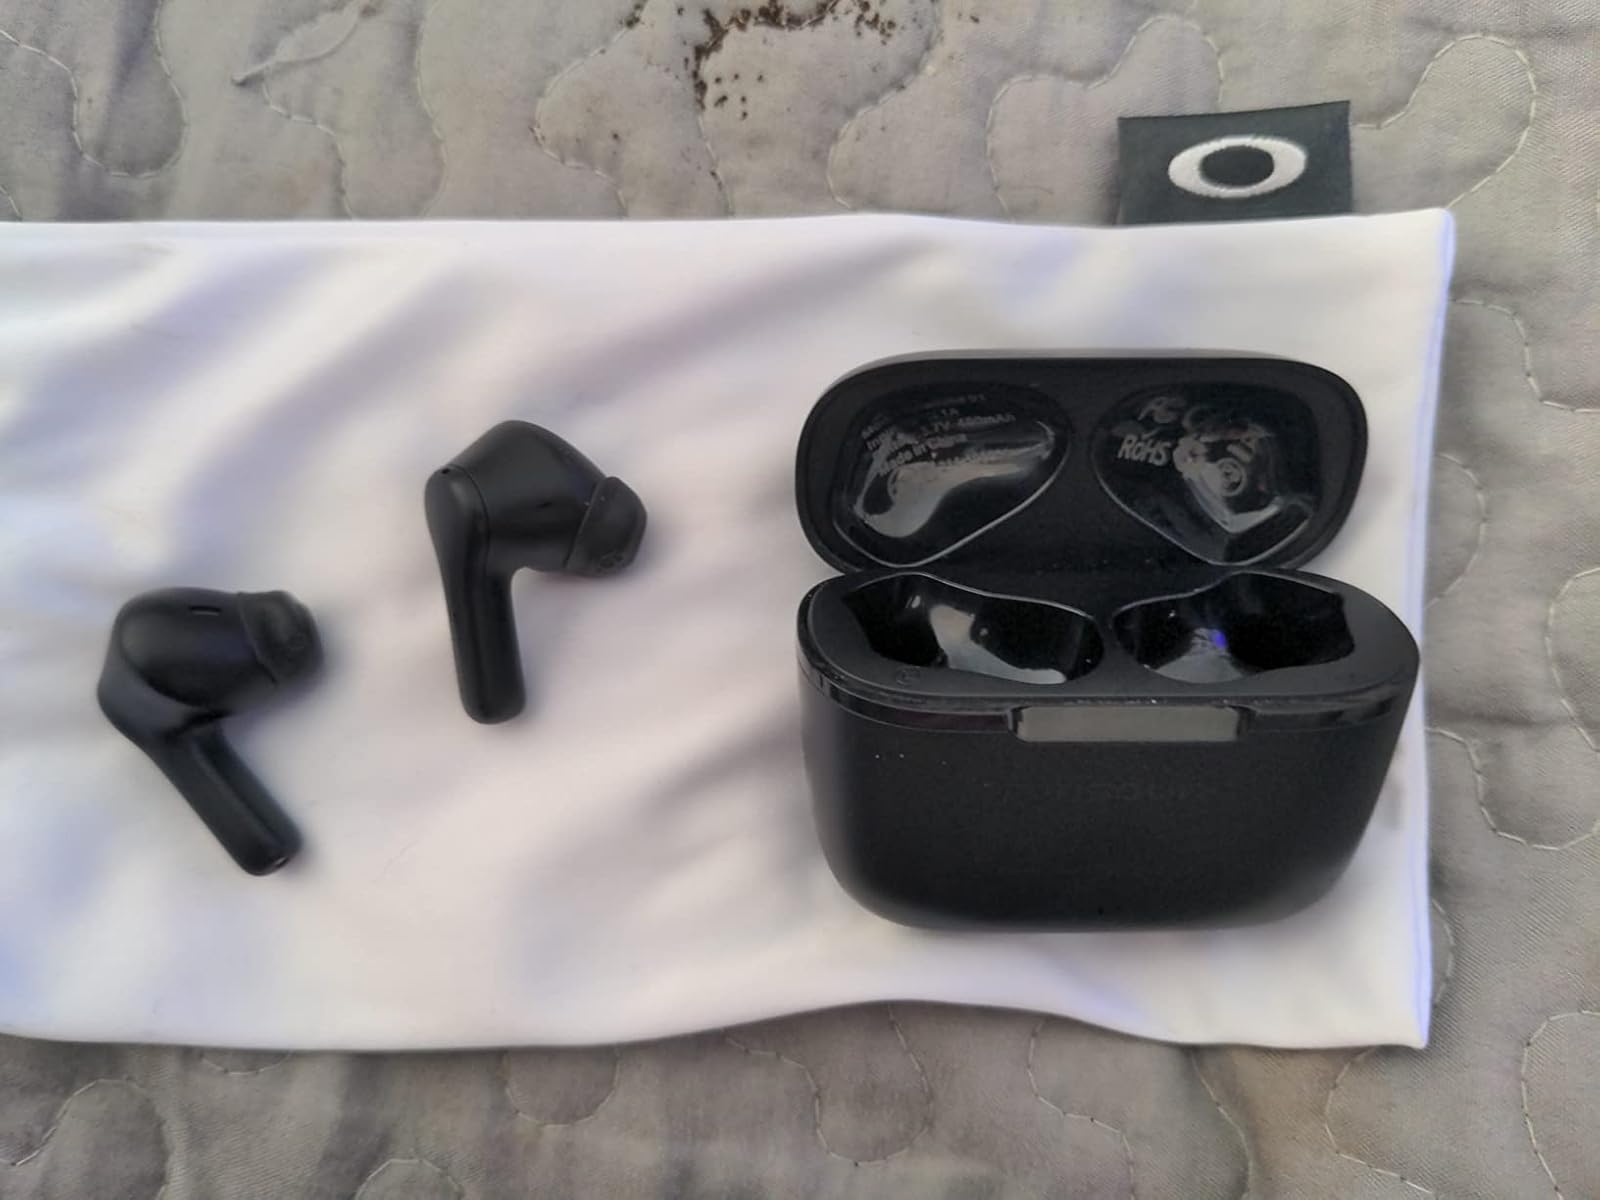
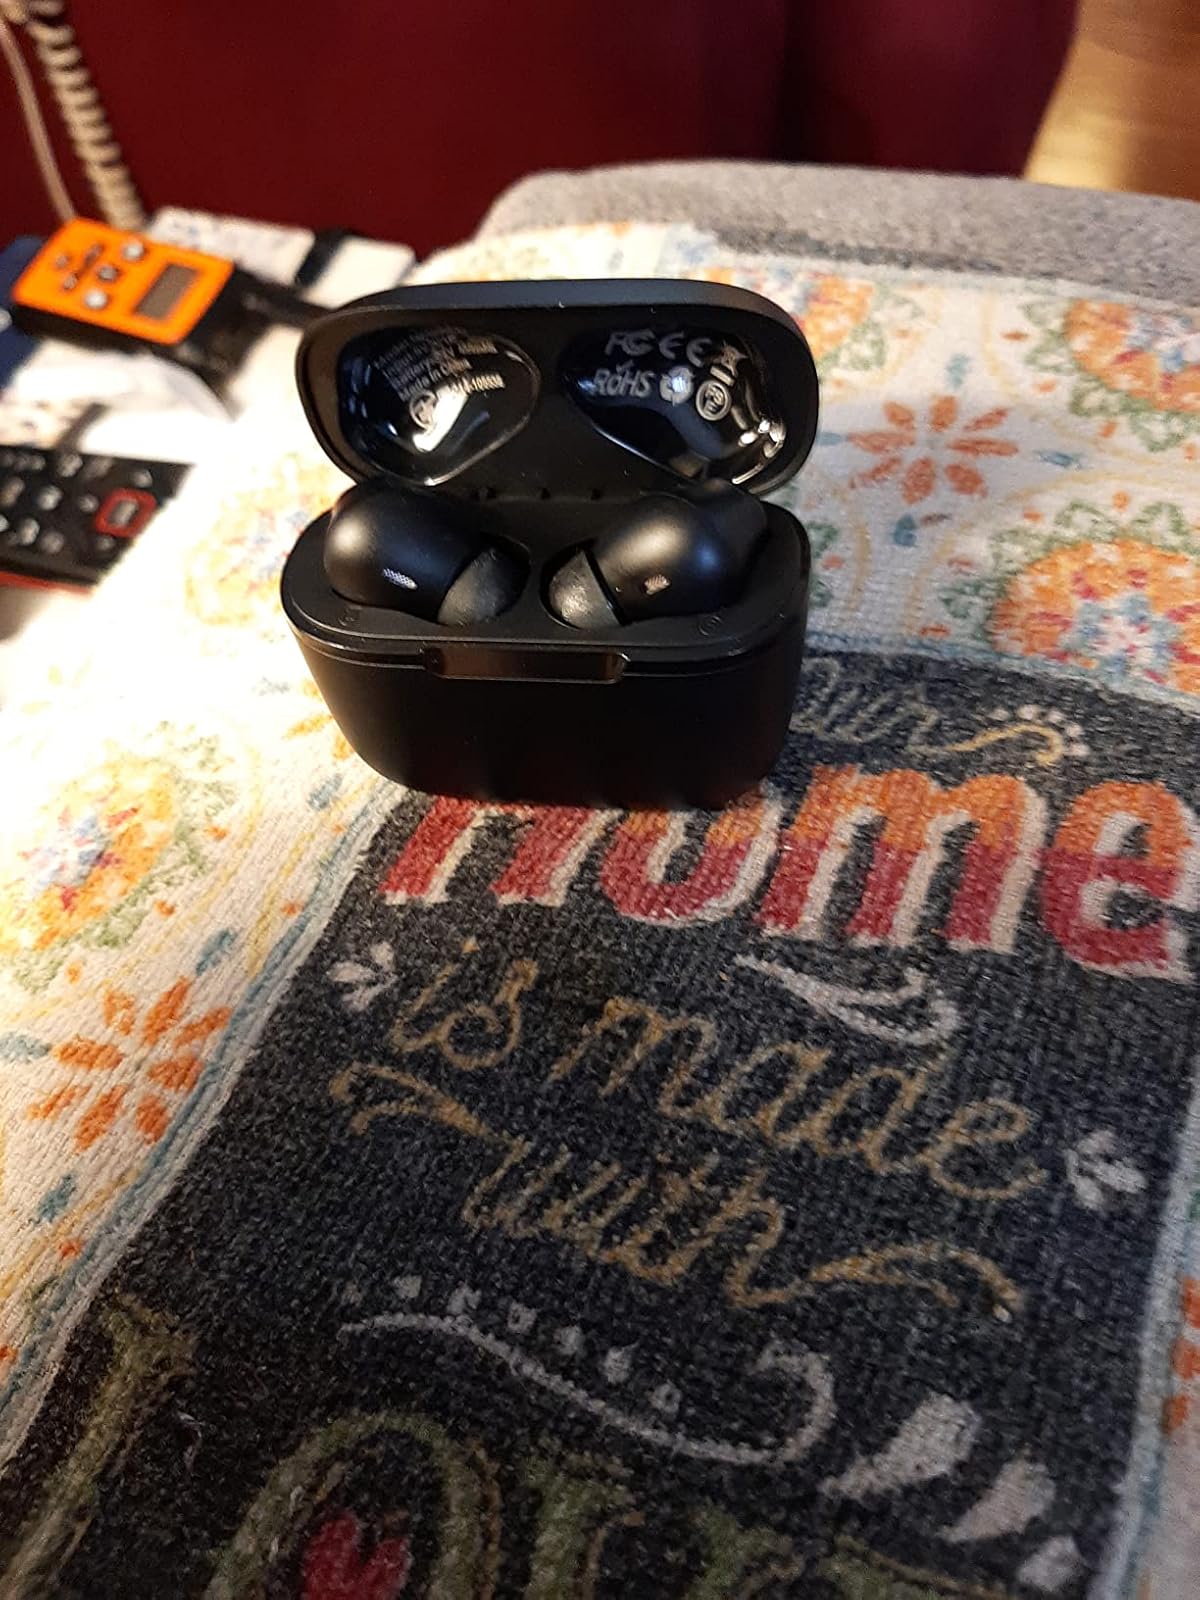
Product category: earbuds
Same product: yes